One Fifth Avenue (novel)

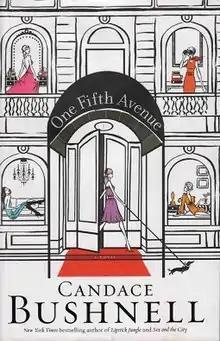
First edition (publ. Hyperion Books)

One Fifth Avenue is a 2008 novel by Candace Bushnell about the residents of the prestigious building. Its characters include a middle aged screenwriter, a novelist with a bad marriage, and a hedge fund manager's wife.